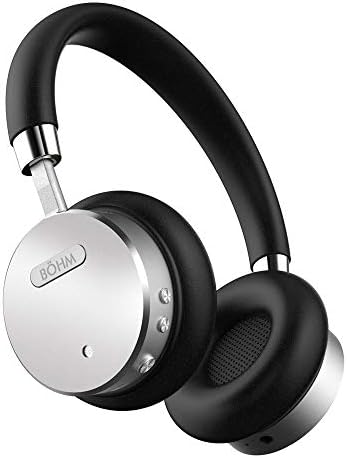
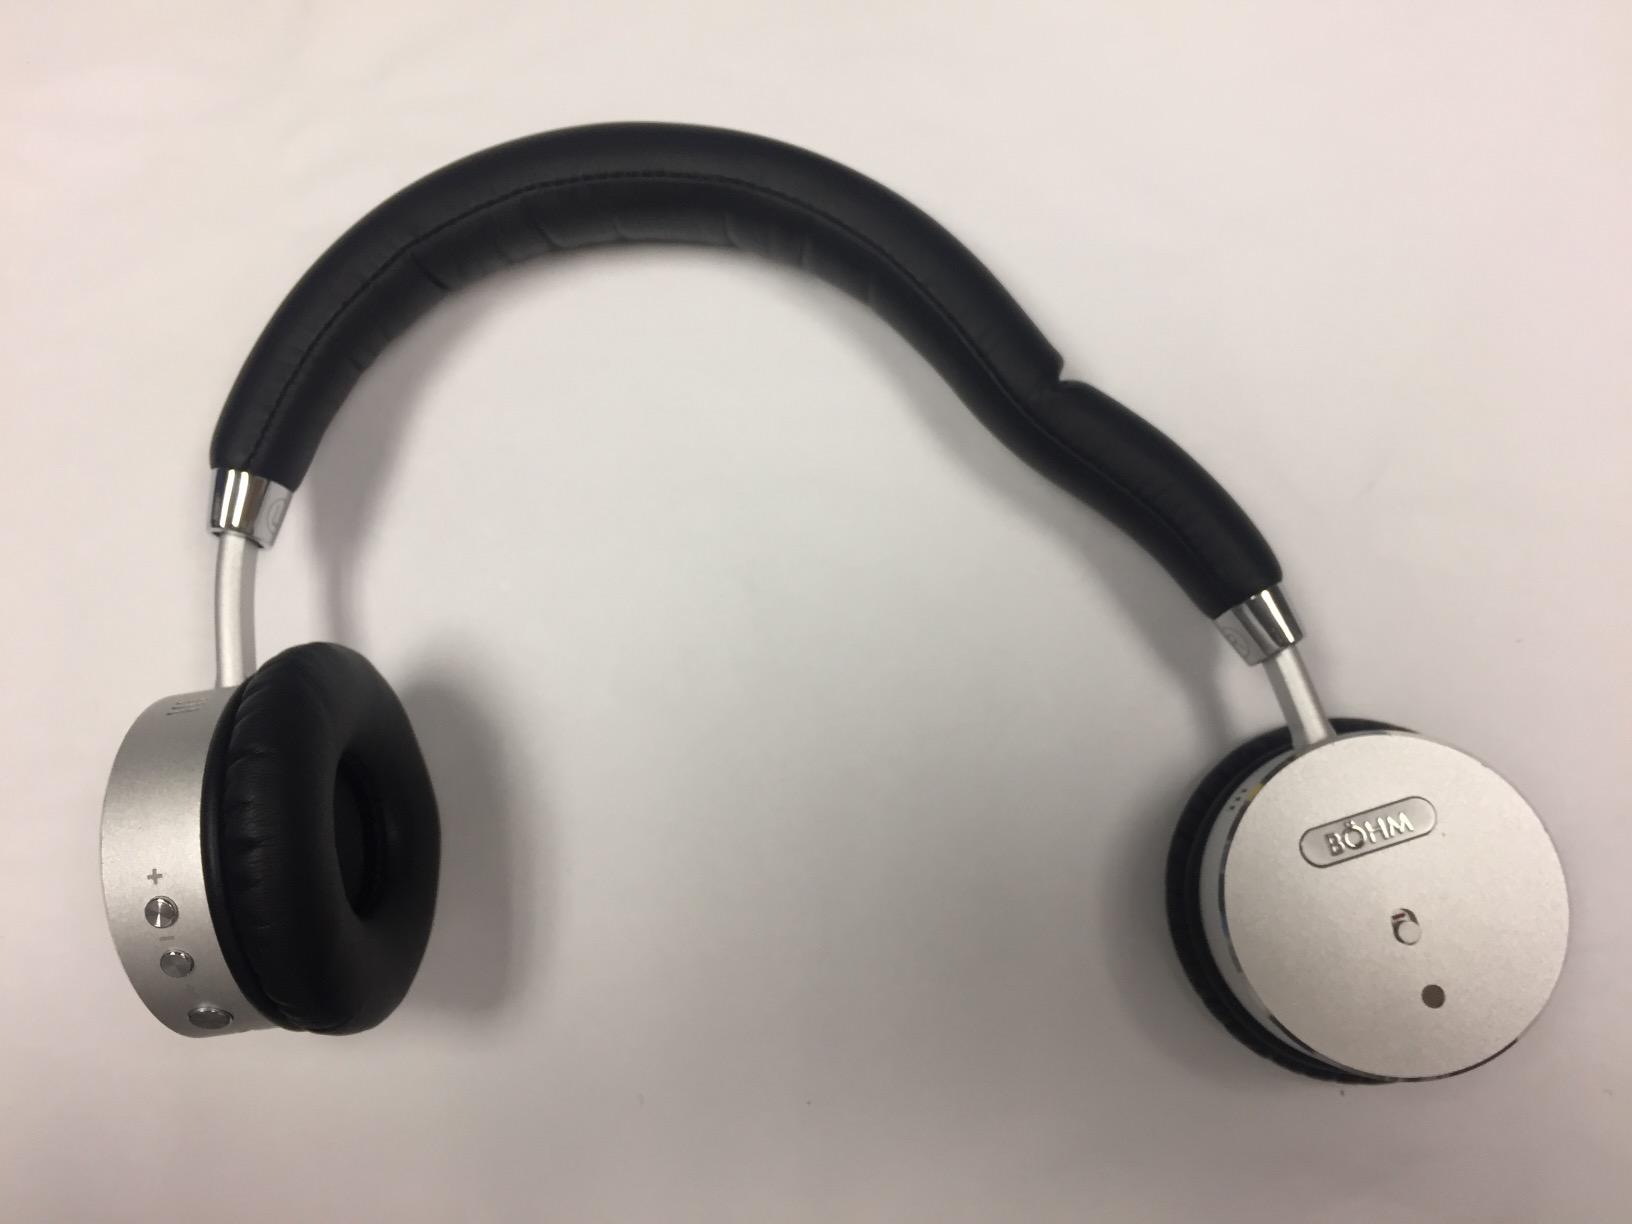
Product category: headphones
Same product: yes